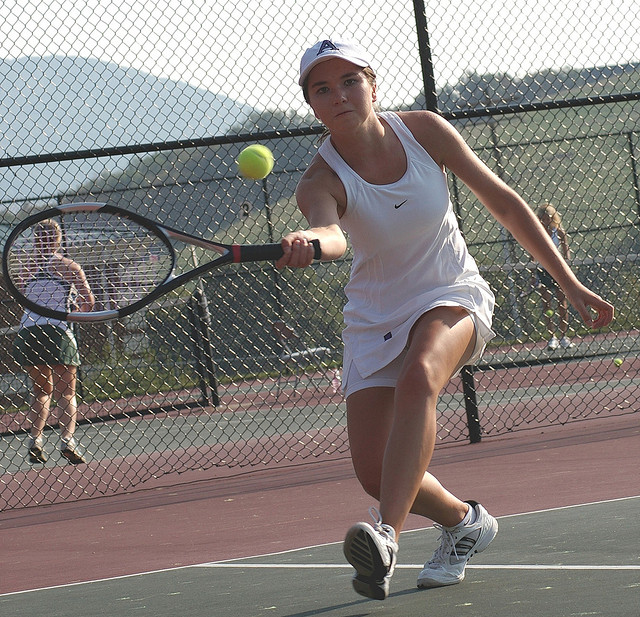
người phụ nữ áo trắng đang chơi tennis trên sân